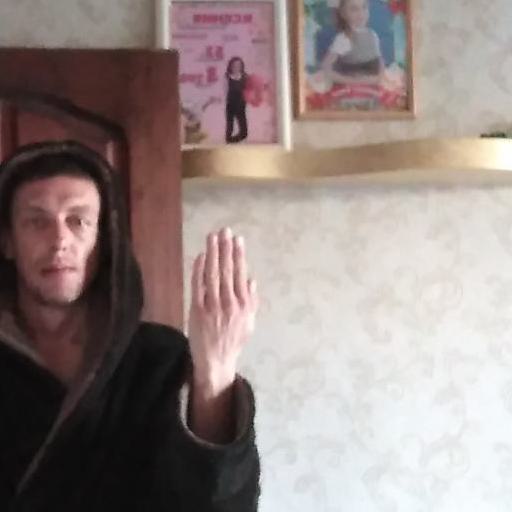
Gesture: stop_inverted